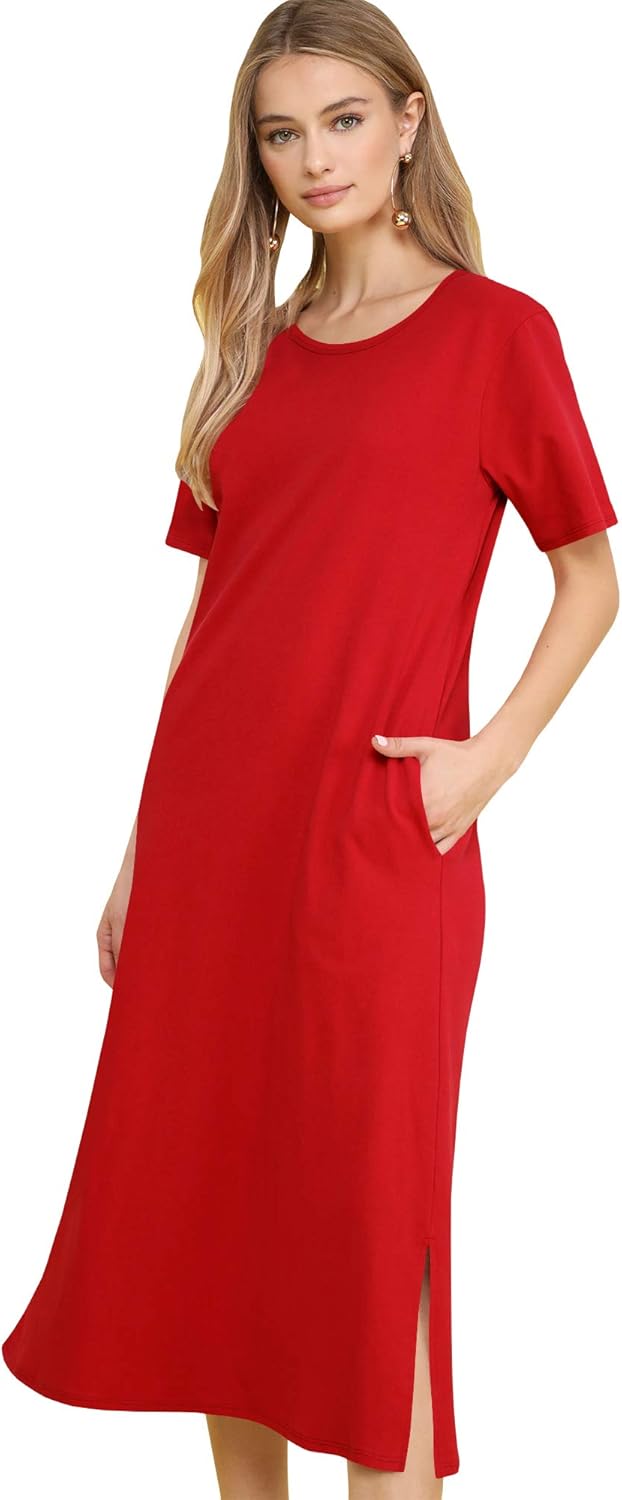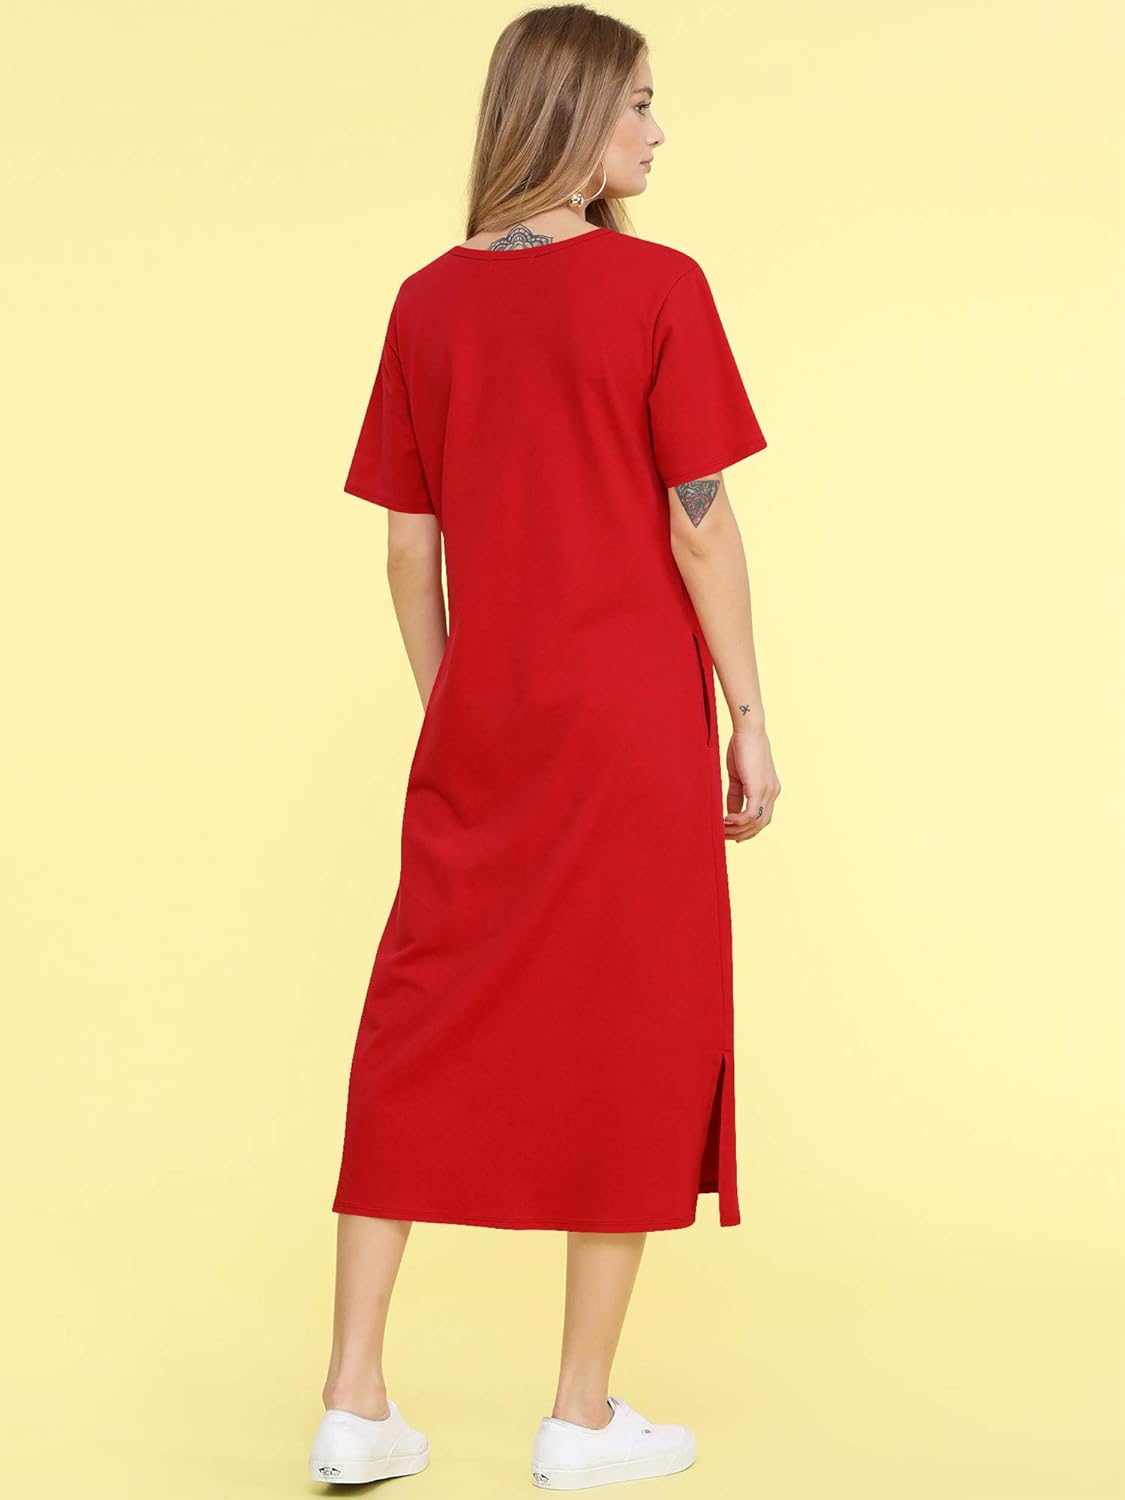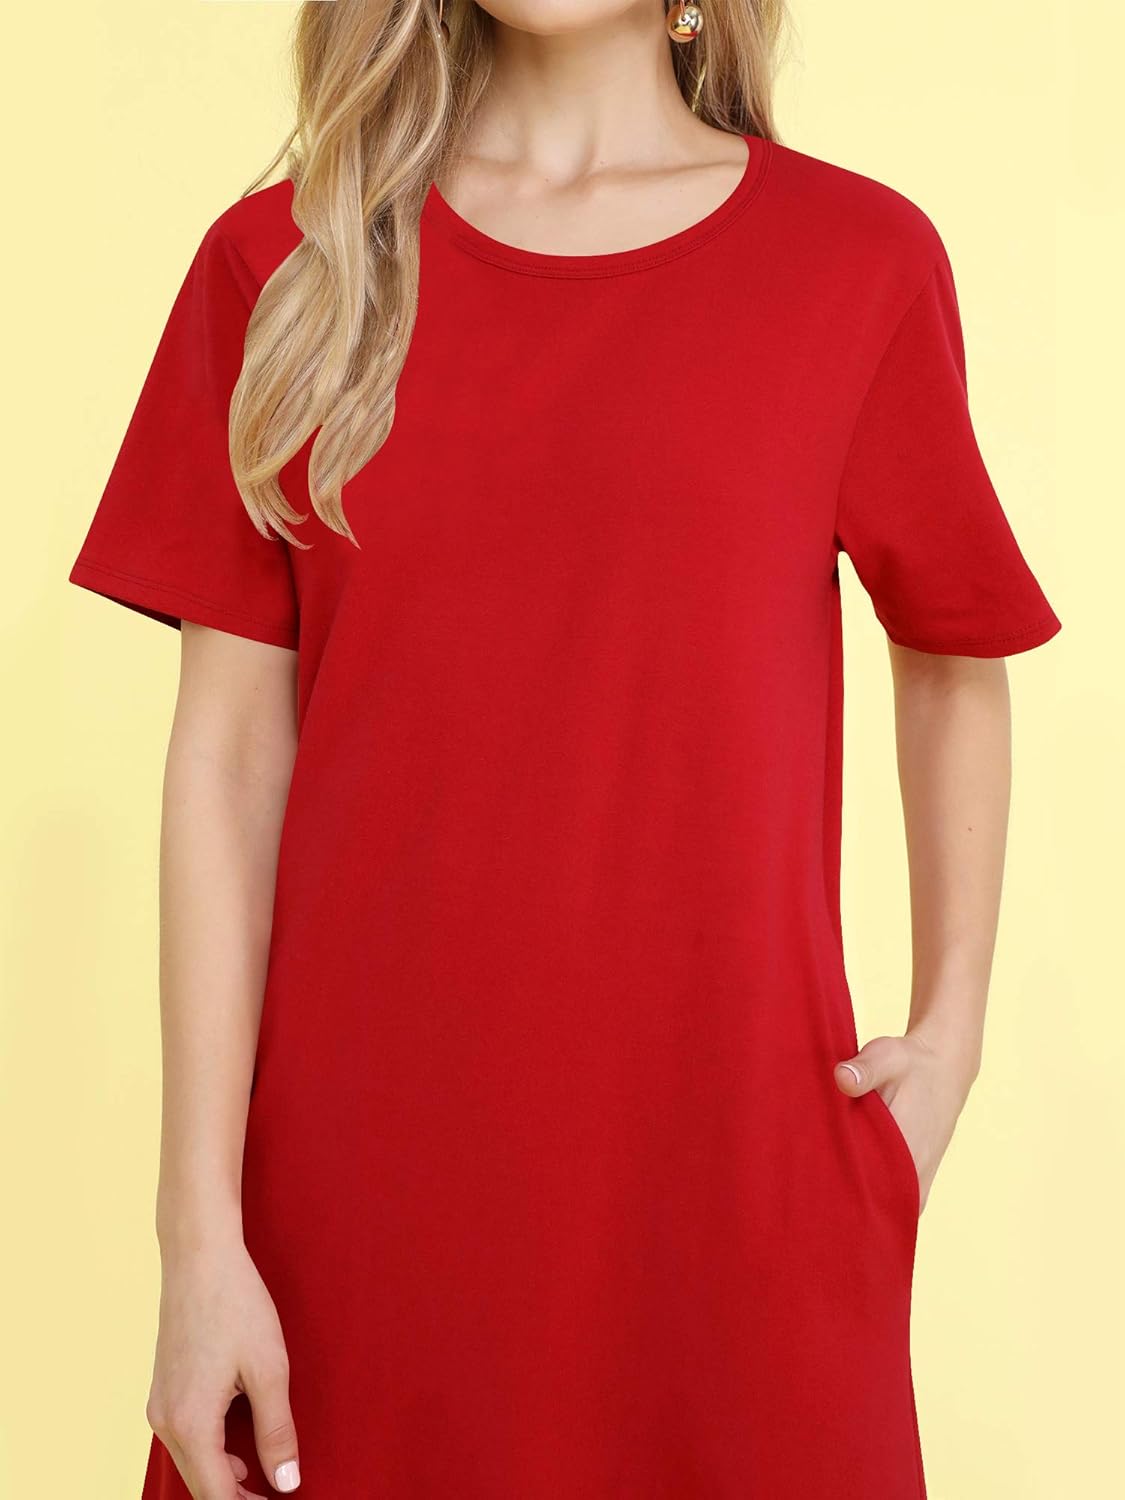
Lock and Love Women's Essentials Short Sleeve Roundneck Cotton Pocket Dress with Side Slit
Category: AMAZON FASHION
Women's Essentials Short Sleeve Boatmeck Dress with Pocket, Casual style, perfect for your daily wear
Features: 95% Cotton 5 % Span | Made in U.S.A. | Pull On closure | Machine Wash | Pull On closure | A round neckline and short sleeves bring classic tee style in smooth Cotton Span | Features: Casual Style,Two Side Pockets,Short Sleeves,Round Neck | Machine Wash | 100% SATISFACTION GUARANTEE: We've got you covered! Comfortably constructed & backed by a 30 day ‘love it or your money back guarantee. Either you LOVE the product or you are entitled to a full refund